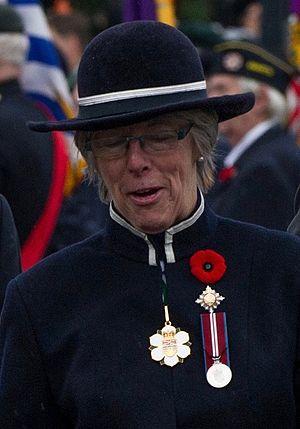
La Colombie-Britannique ou Colombie britannique, est une province du Canada, sur la côte Ouest, bordée à l'est par l'Alberta et au nord par le Yukon et les Territoires du Nord-Ouest. Elle partage aussi deux frontières avec les États-Unis. La façade océanique suit entièrement le relief des chaînes côtières du Pacifique au-delà desquelles s'étend le plateau intérieur sur les contreforts des Rocheuses. Elle est située dans la région physiographique des cordillères de l'Ouest.
Judith Guichon, née en 1947 à Montréal, est une propriétaire-éleveuse et femme politique canadienne. Elle est lieutenante-gouverneur de la Colombie-Britannique de 2012 à 2018.
Le lieutenant-gouverneur de Colombie-Britannique est le représentant de la Monarchie canadienne dans la province de Colombie-Britannique. Depuis le 24 avril 2018, la fonction est occupée par Janet Austin.